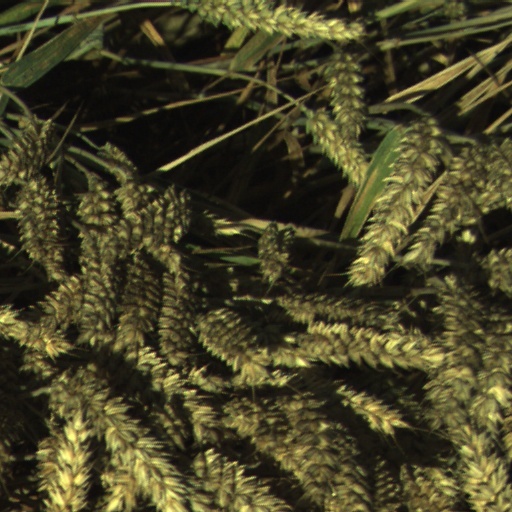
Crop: wheat